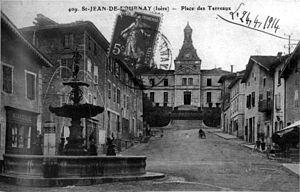
Saint-Jean-de-Bournay est une commune française située dans le département de l'Isère, en région Auvergne-Rhône-Alpes.